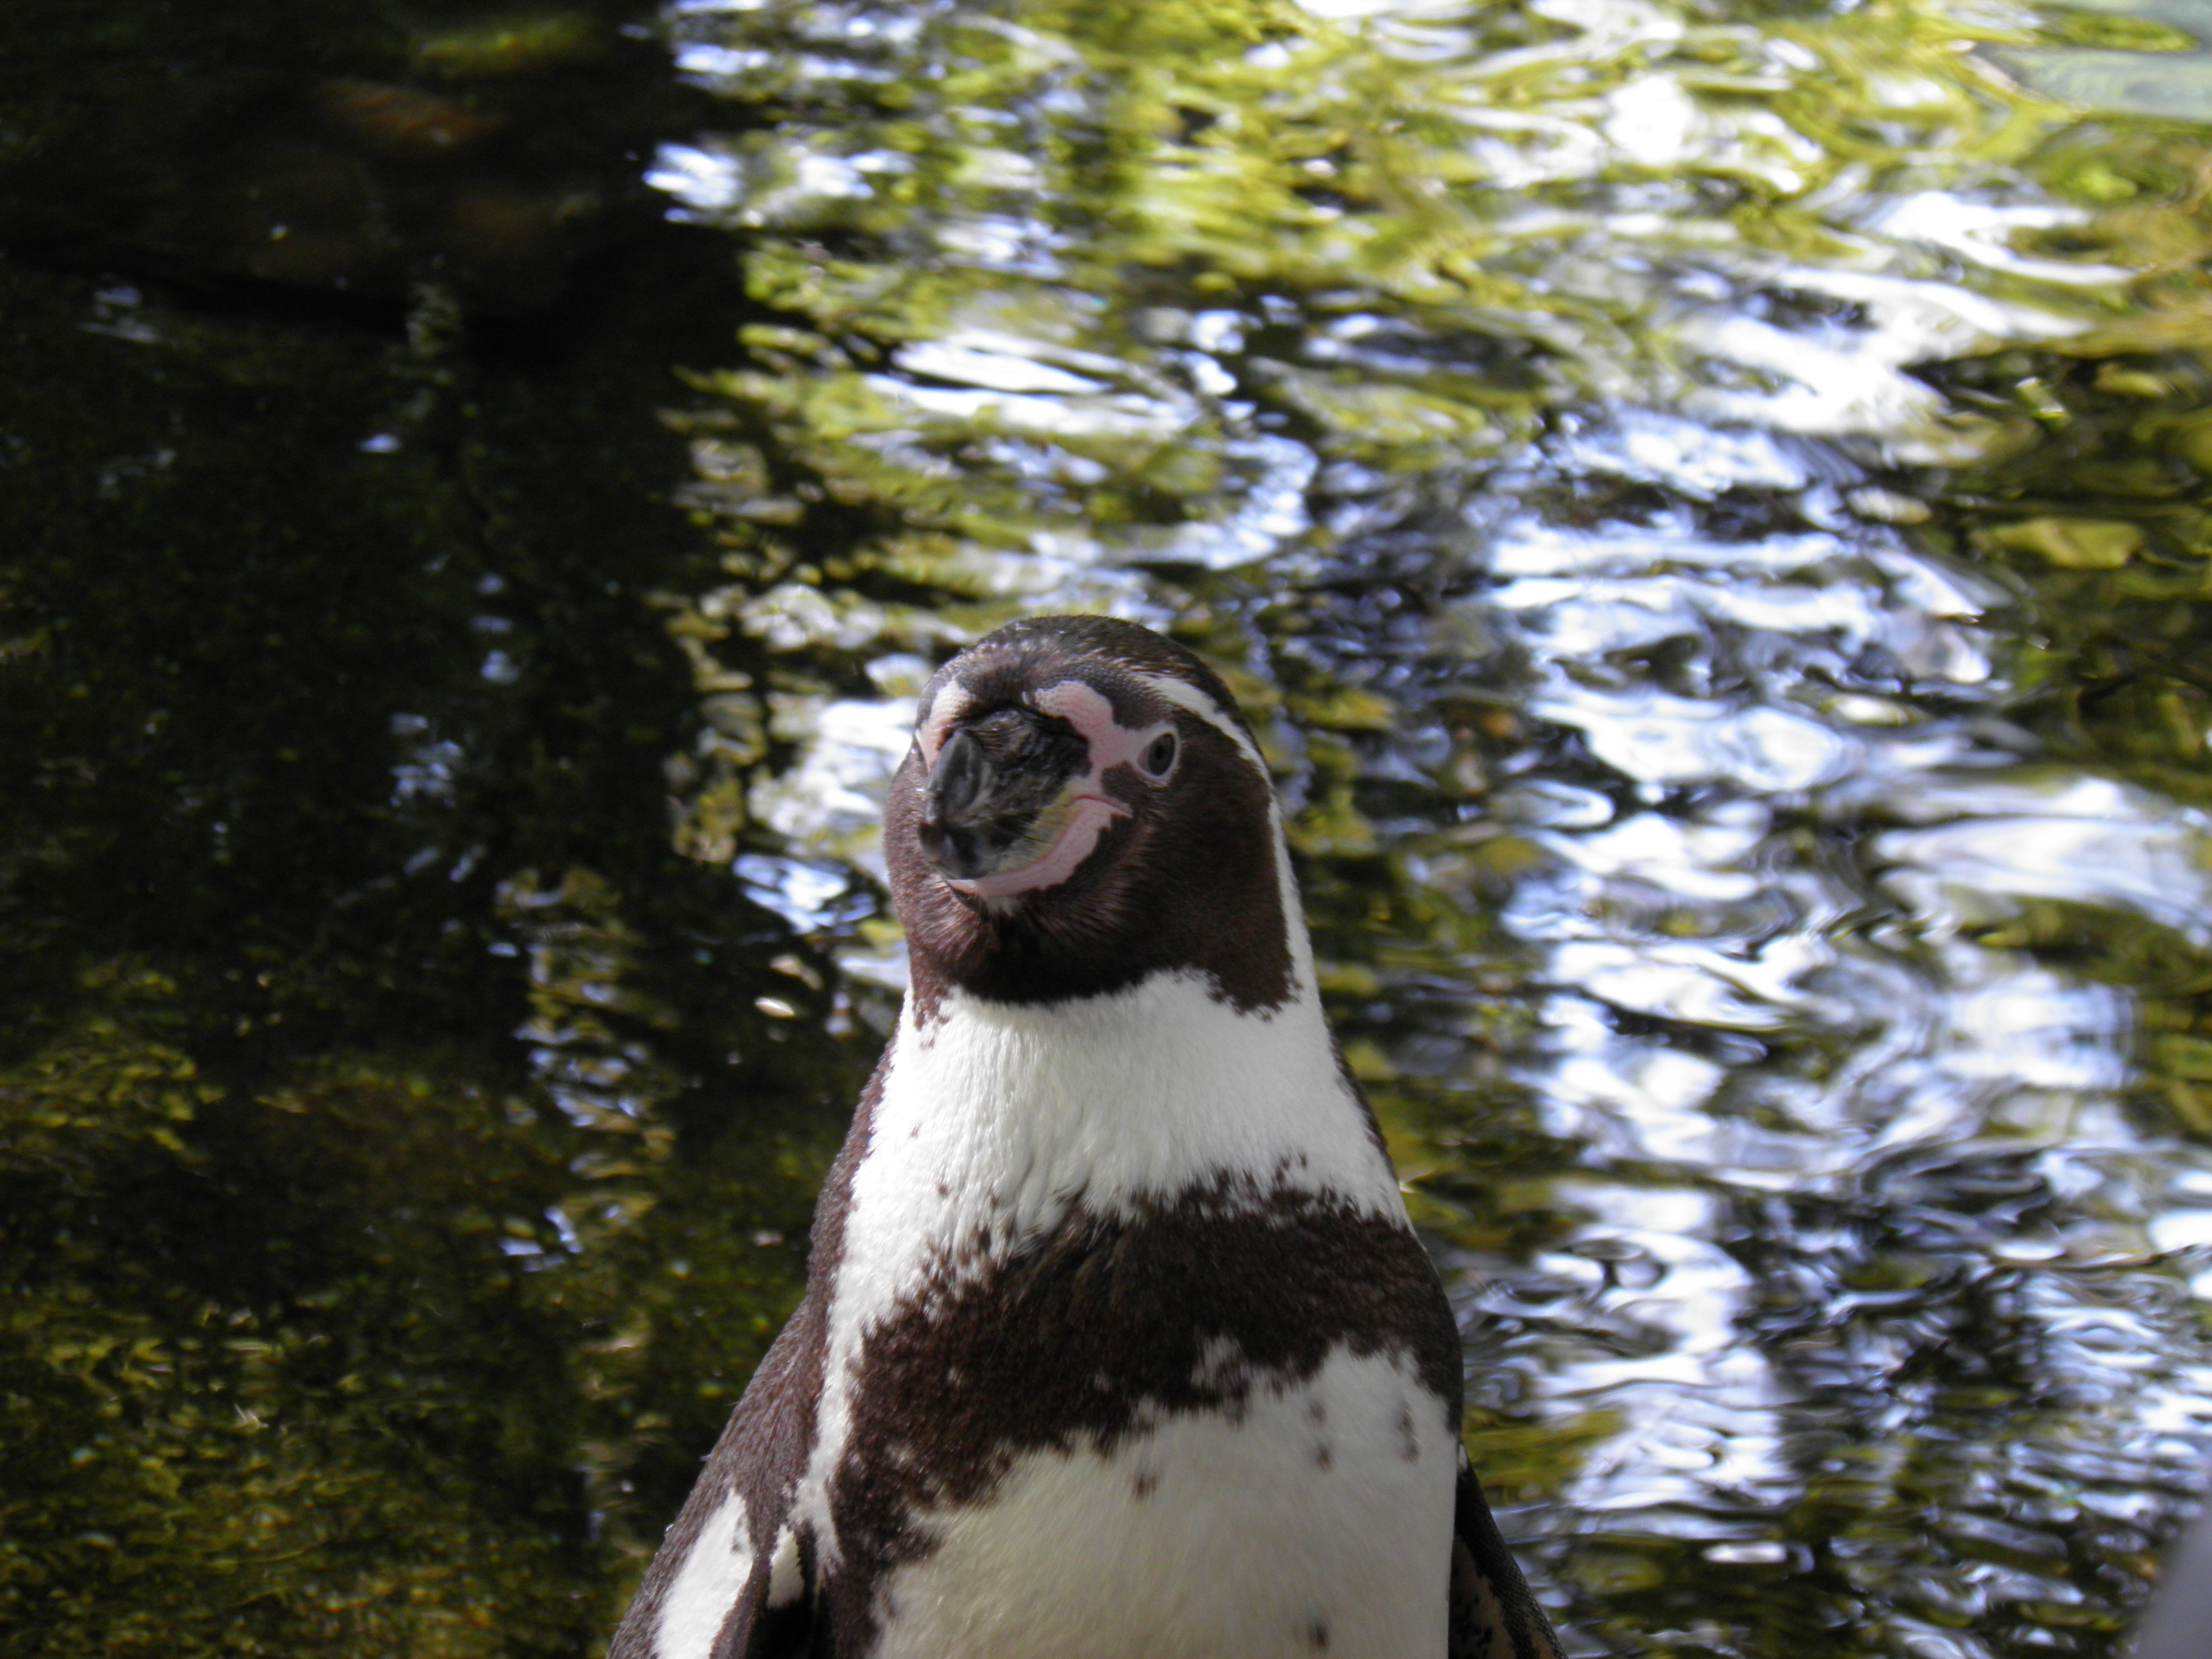
bird, wildlife, wild, beak, fauna, penguin, animals, vertebrate, the nature of the, flightless bird, the zoological garden, prague zoo